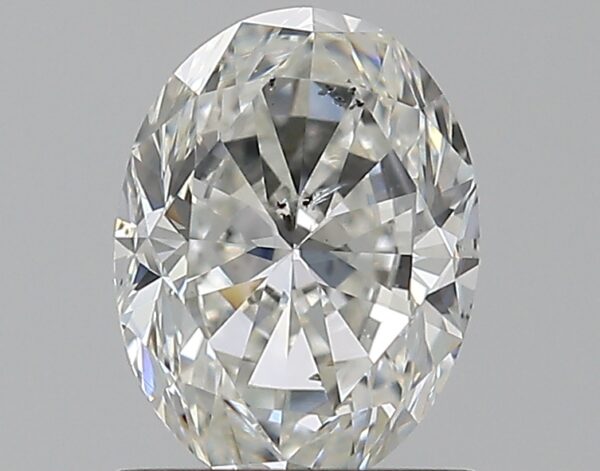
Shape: oval
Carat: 1
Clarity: SI1
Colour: G
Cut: VG
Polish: EX
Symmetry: VG
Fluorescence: N
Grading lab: GIA
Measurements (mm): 7.25 x 5.45 x 3.57